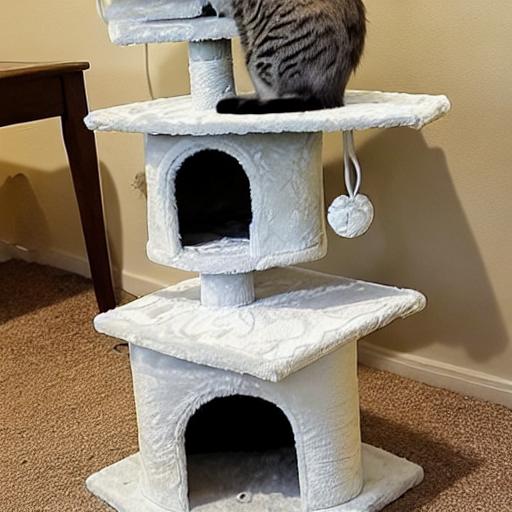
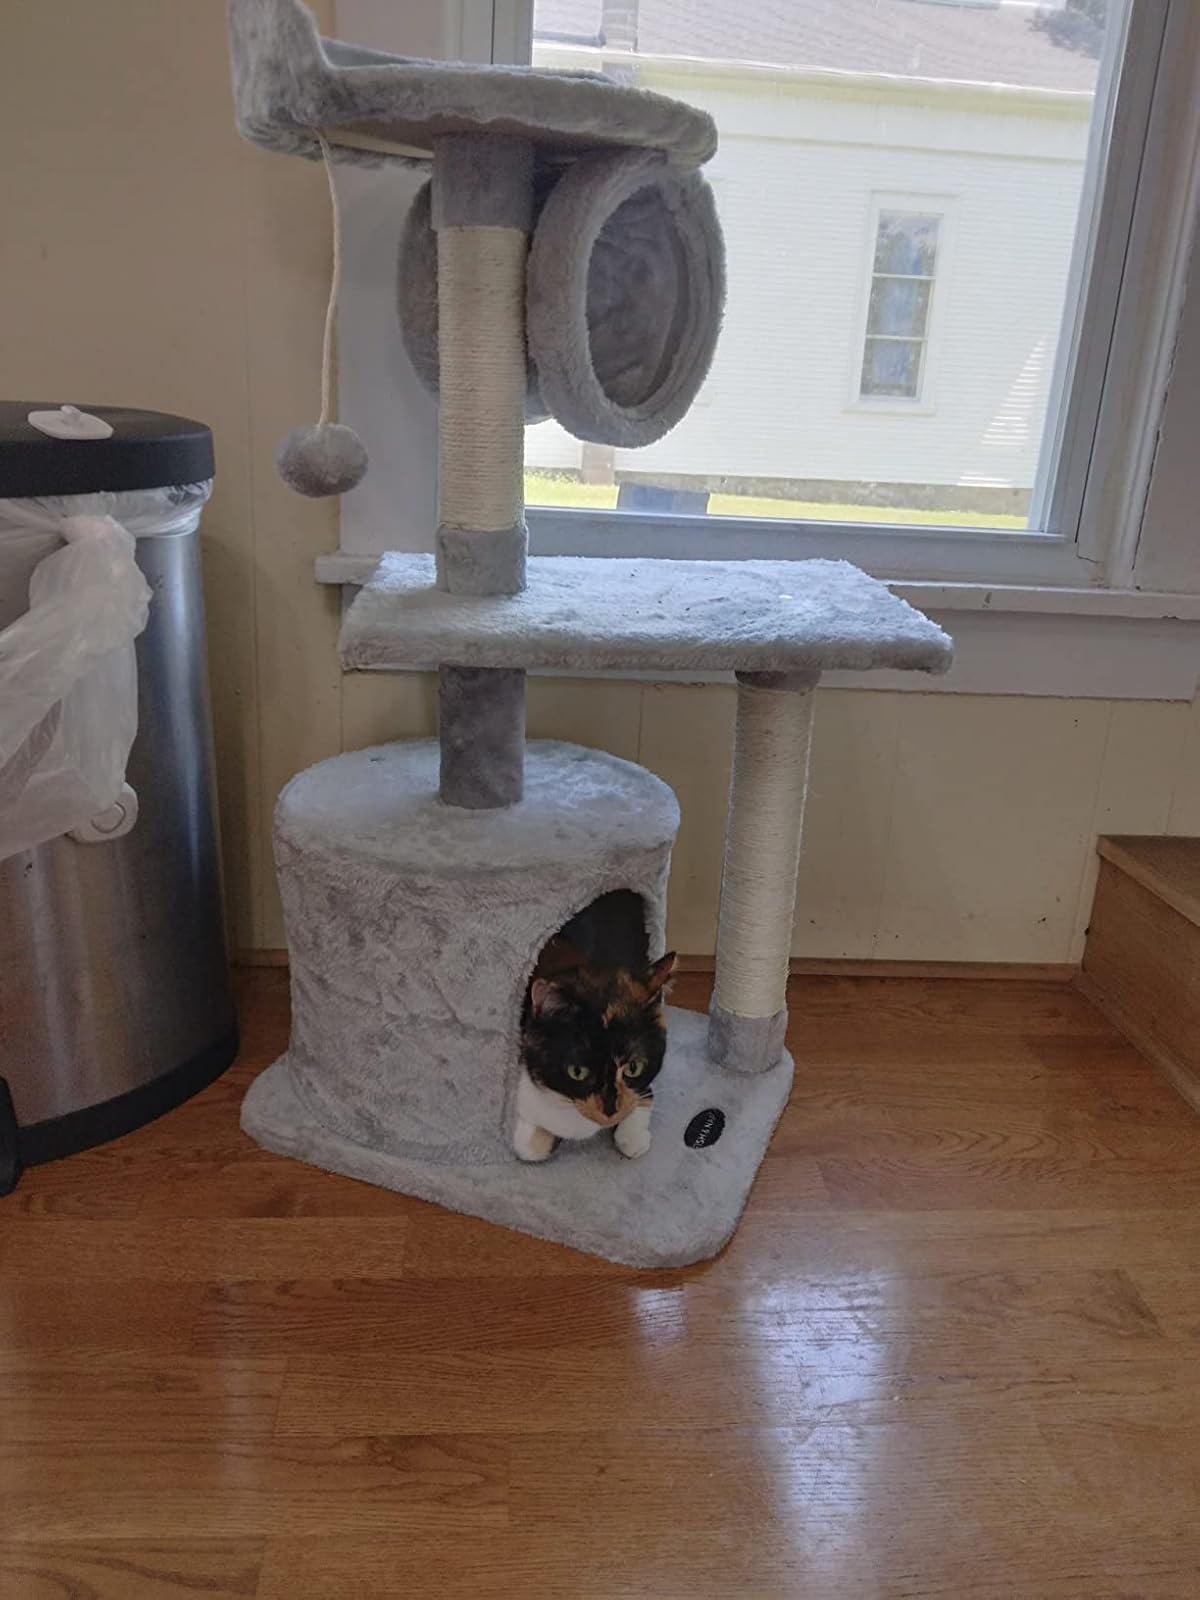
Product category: items_cat tree
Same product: no